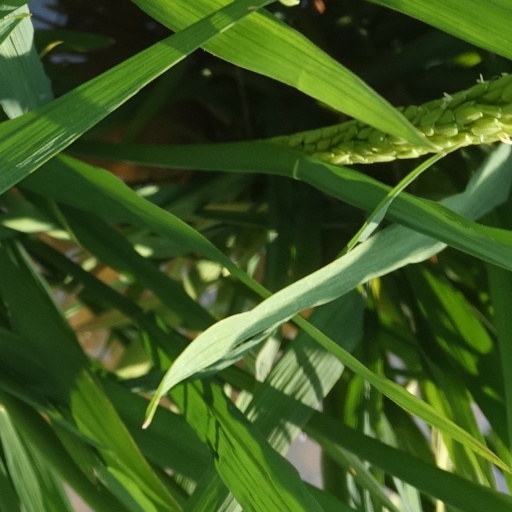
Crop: rice